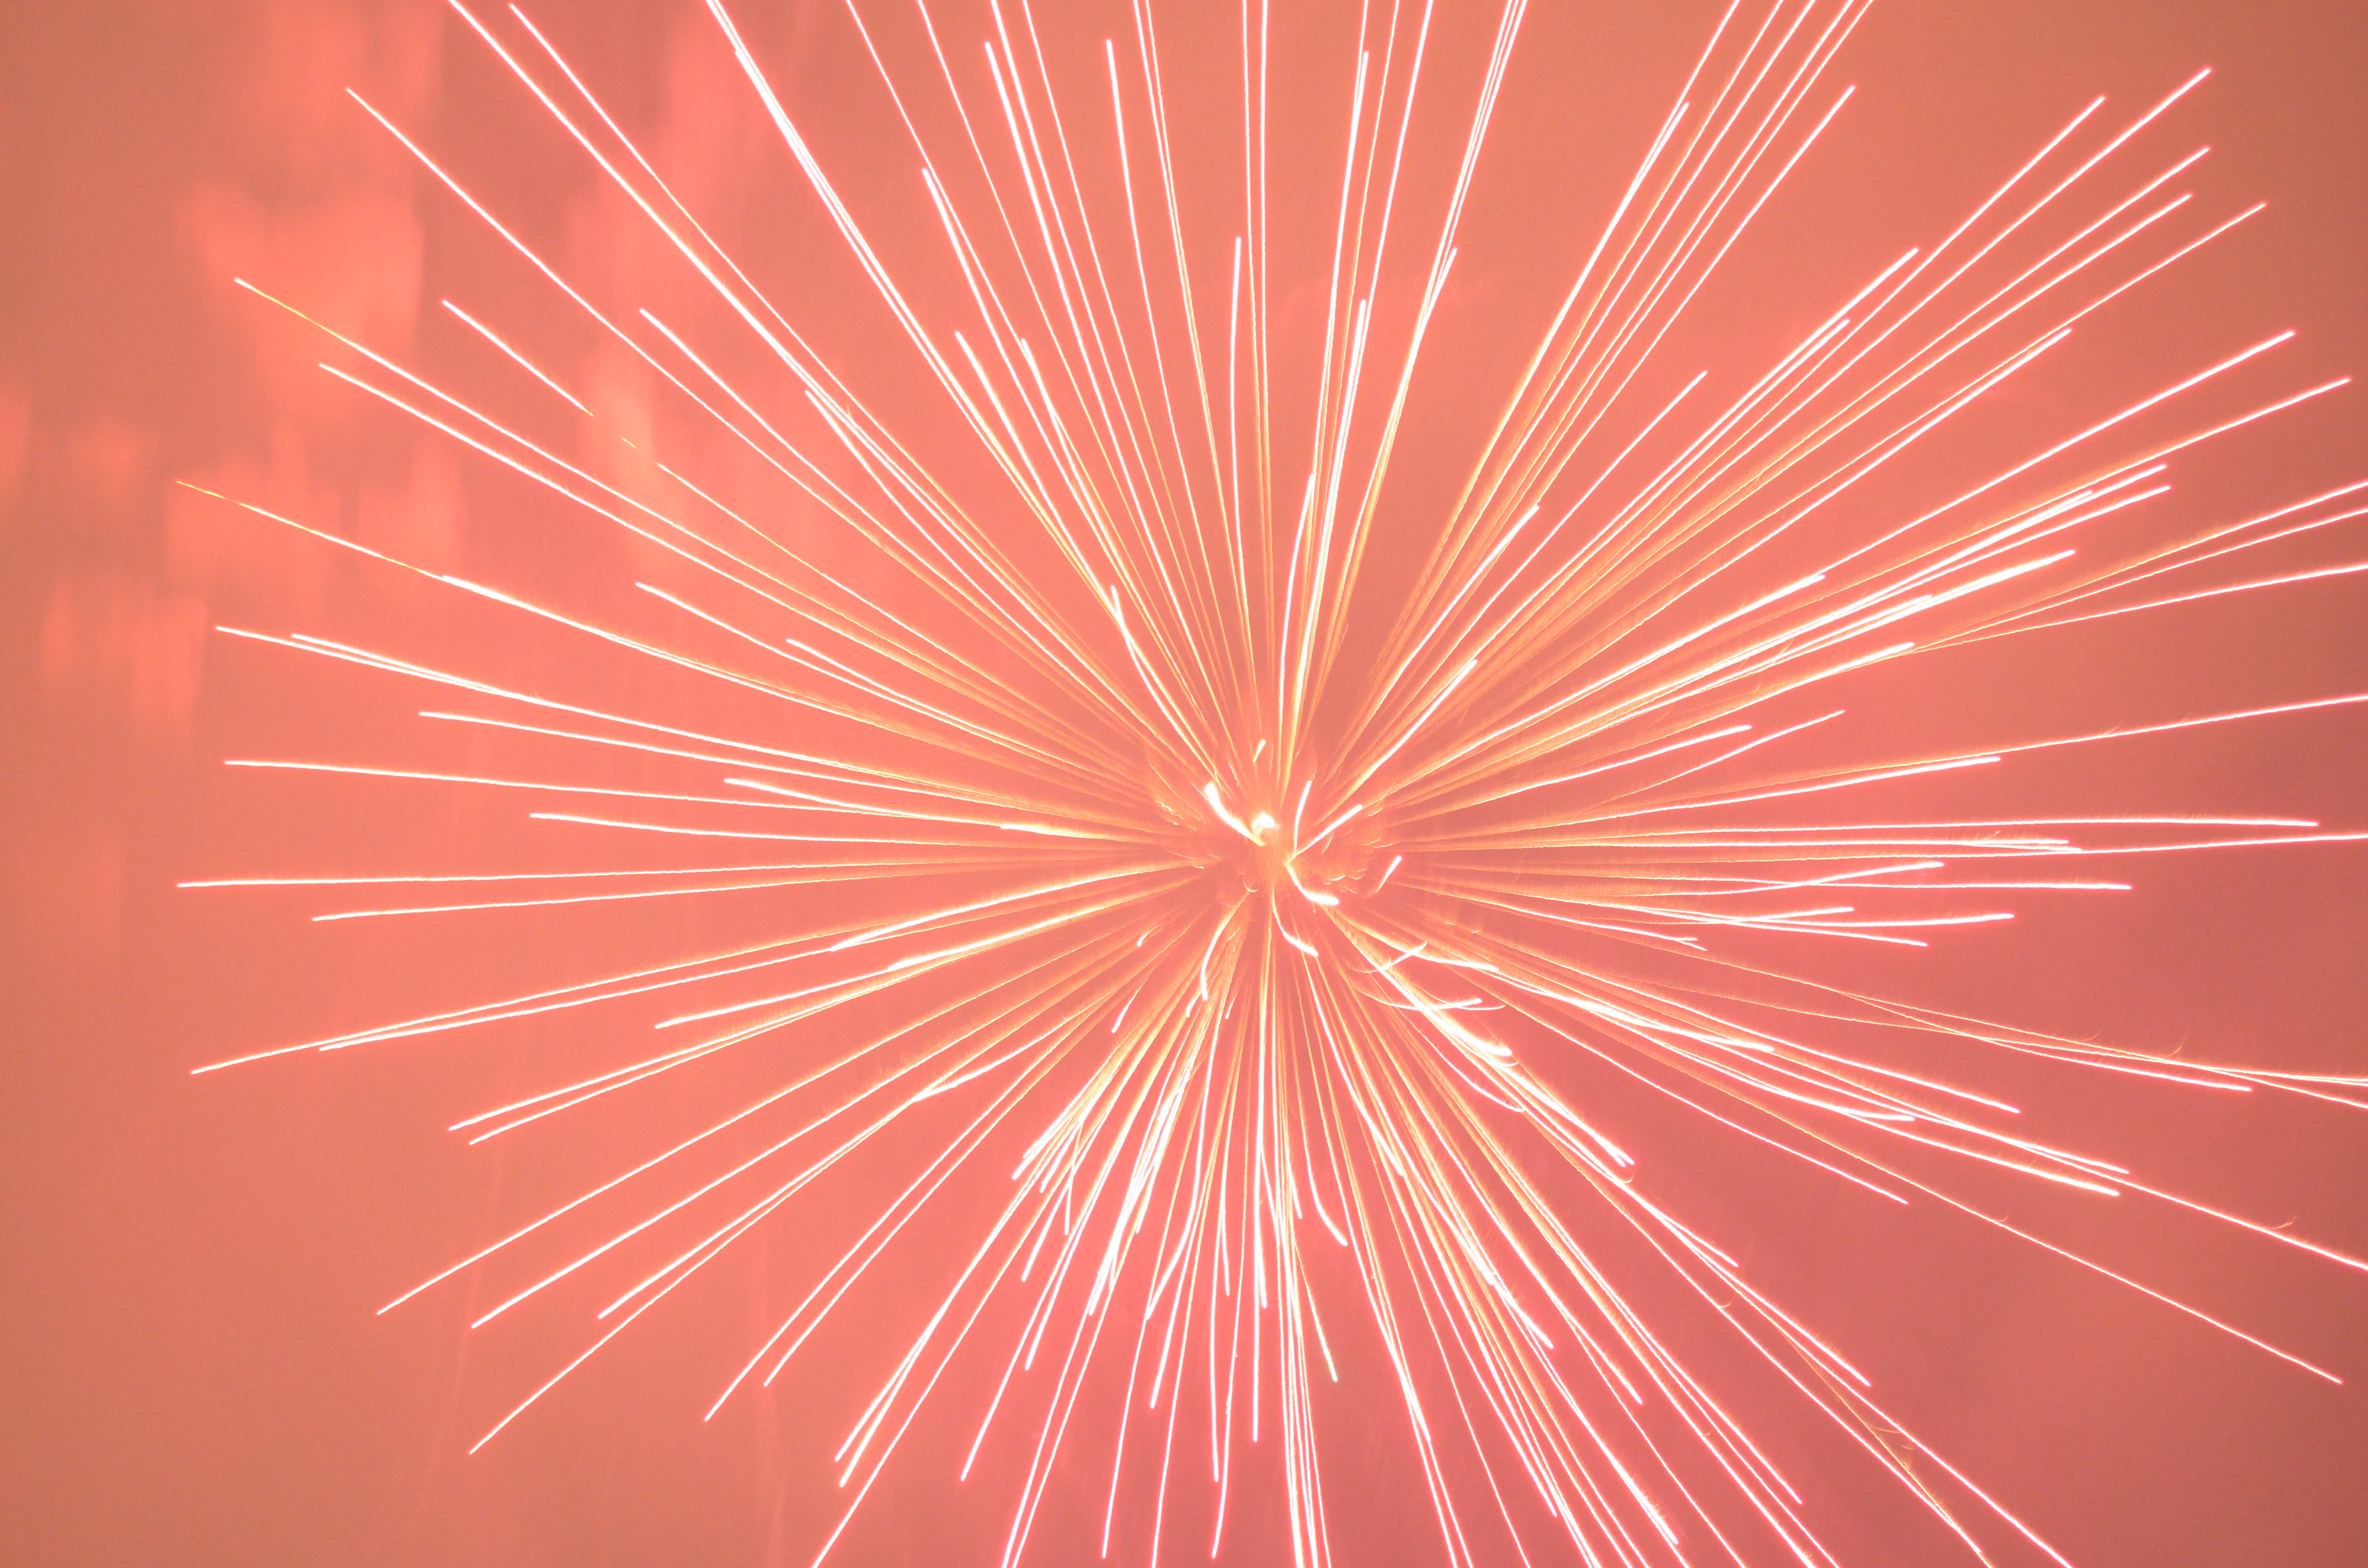
flower, recreation, circle, fireworks, illustration, event, outdoor recreation